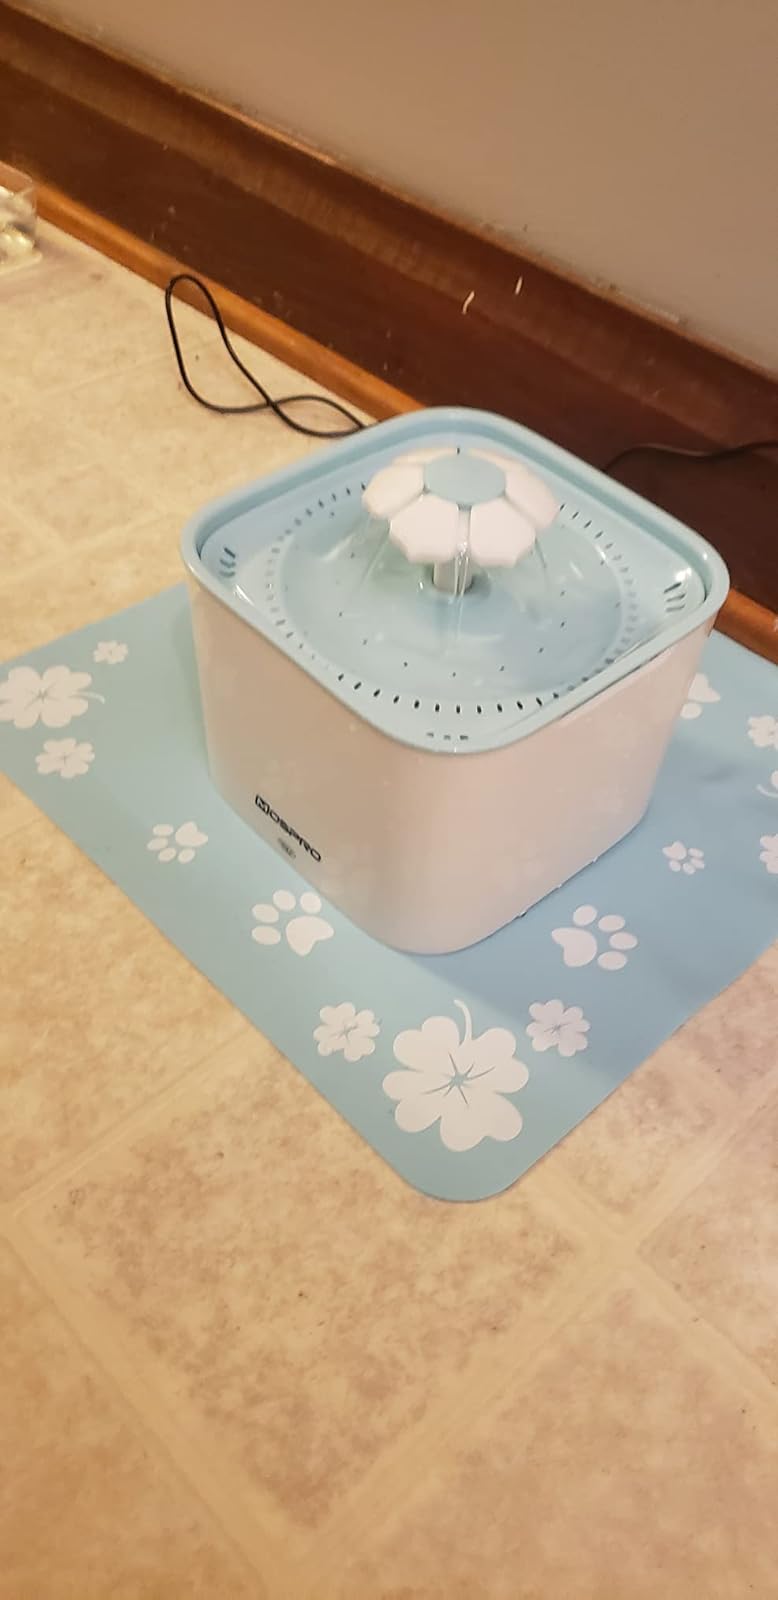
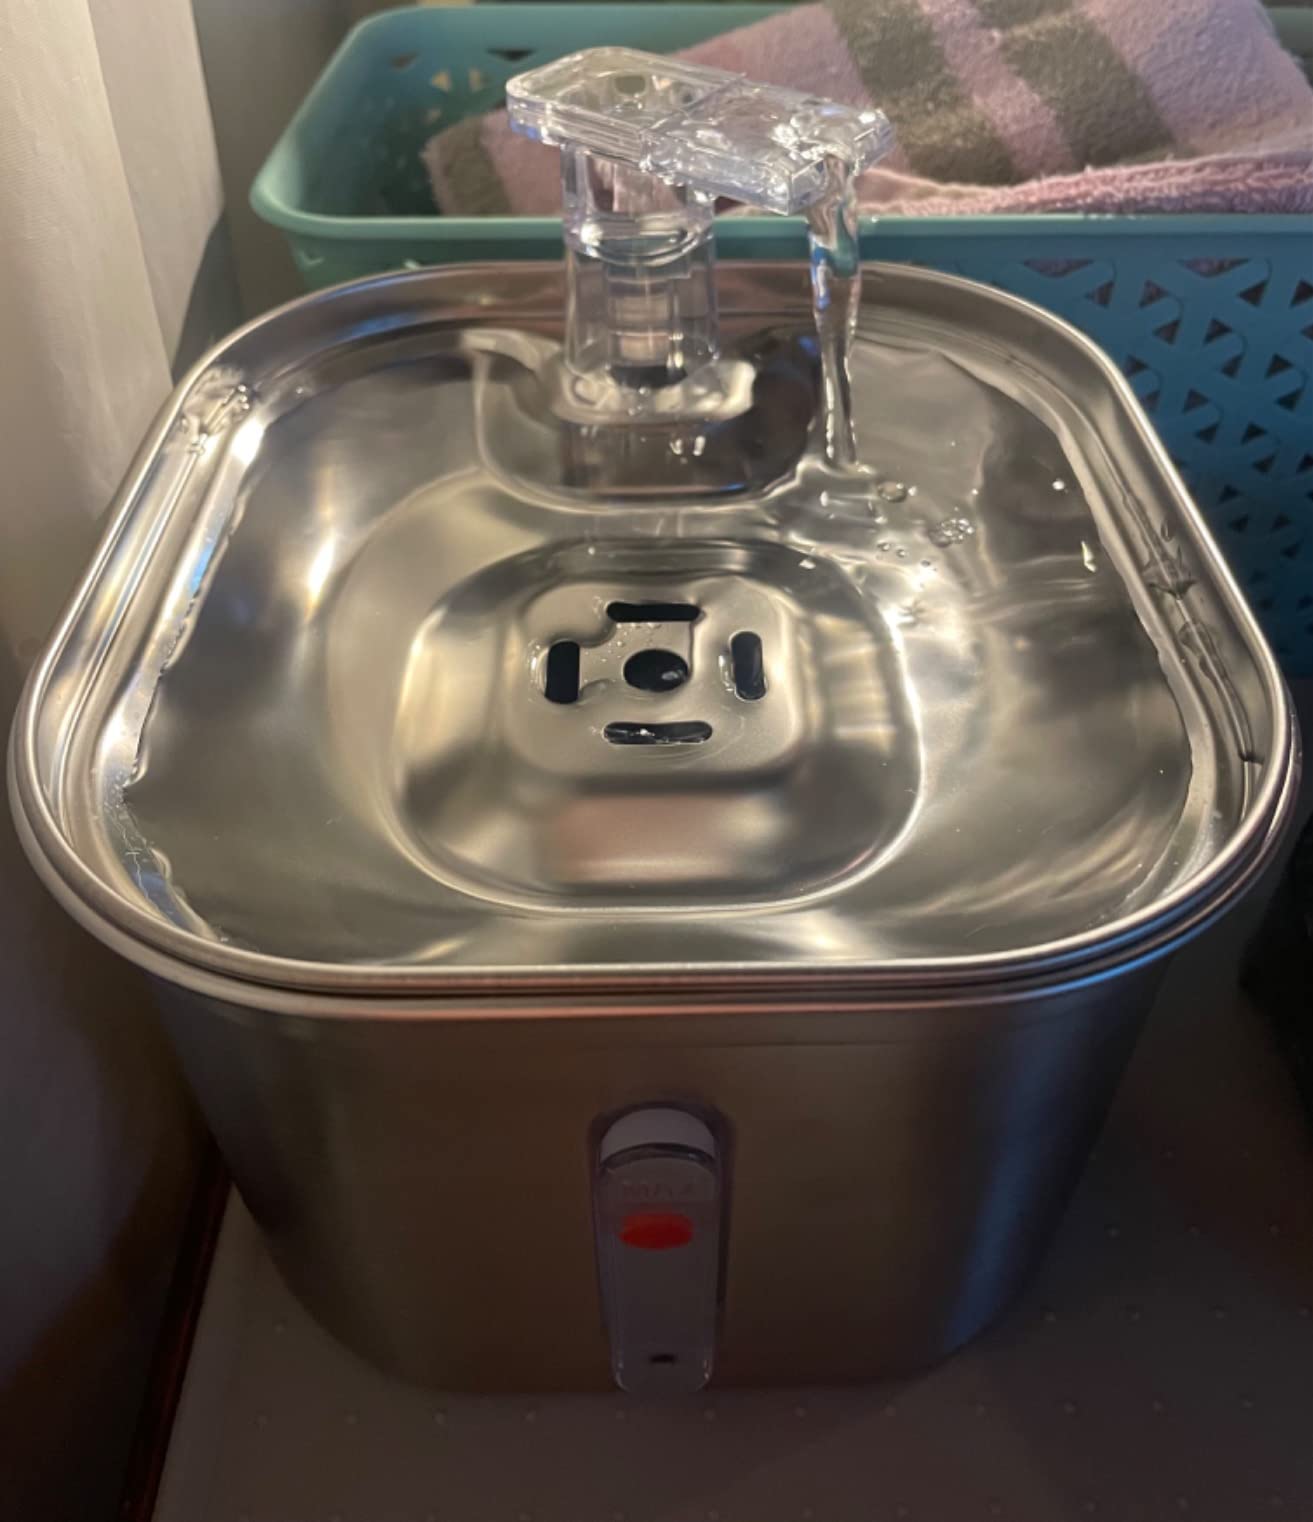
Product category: items_bowl
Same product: no